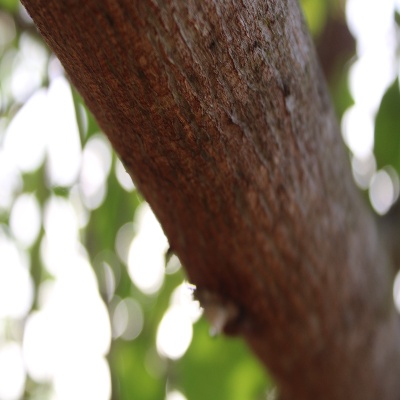
Crop: Cashew
Condition: gumosis